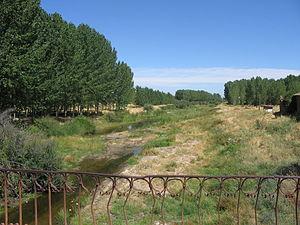
La rivière espagnole de la Voltoya est un affluent de la rivière Eresma, qui se déverse dans la rivière Adaja, affluent direct du Douro. Sa source est située dans les sierras, près de Campo Azálvaro. Elle traverse les provinces de Castille et León d'Avila et de Ségovie. Son embouchure est à Coca, en arrivant à l'Eresma par la gauche.
Juarros de Voltoya est une commune de la province de Ségovie dans la communauté autonome de Castille-et-León en Espagne.